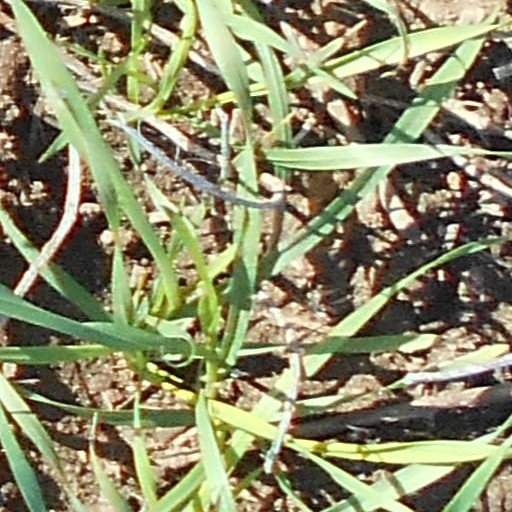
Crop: wheat